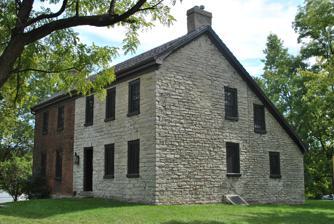
Building: Lewis Kemp House
Country: United States of America
Year built: 1806
Historic house in Ohio, United States United States historic place Lewis Kemp House U.S. National Register of Historic Places View of the house from the west Show map of Ohio Show map of the United States Location 4800 Burkhardt Ave., Dayton , Ohio Coordinates 39°45′36.5″N 84°7′33″W / 39.760139°N 84.12583°W / 39.760139; -84.12583 Area Less than 1 acre (0.40 ha) Built 1806 ( 1806 ) Architectural style Saltbox NRHP reference No. 75001502 Added to NRHP January 23, 1975 The Lewis Kemp House is a historic pioneer farmstead in the city of Dayton , Ohio , United States .  Built for one of the area's earliest residents, it was a religious center in its first years, while later years saw its expansion to its present form.  Now located among much newer houses, it is Dayton's oldest surviving residence, and it has been named a historic site . Kemp family In 1805, a large colony from Frederick County, Maryland settled within Mad River Township; among the ninety-six individuals was Lewis Kemp, who purchased land near the center of the township and in its southwestern region.  Within a few years, Kemp relinquished some portions of his property, conveying a piece of land via general warranty deed to local school trustees for the construction of a schoolhouse in 1815, and another 1 acre (0.40 ha) he donated for cemetery purposes in 1815, but on the residue he continue to reside on the old homestead until his death at the age of 88. Kemp was an active member of the United Brethren Church ; starting in 1810, Brethren minister Christian Newcomer would hold meetings on Kemp's farm whenever he visited the Dayton area. House Kemp's house is built of brick and limestone with a stone foundation ; it is covered with an asphalt roof, and peripheral elements are made of wood and stone. The original portion of the house was constructed in 1806, almost as soon as Kemp and his family reached their new farm, while the brick section was constructed in approximately 1832.  Although built of stone, the house is a saltbox and displays the characteristics of the style, including the long sloping rear roof. Preservation Today, the Kemp House sits in a suburban neighborhood at the junction of Burkhardt Avenue with Meyers Avenue; it is within the city of Dayton, although the city limits of Riverside include some of the adjacent properties. As the oldest house in Dayton, it was added to the National Register of Historic Places in early 1975, qualifying both because of its architecture and because it was the home of a leading local citizen.  When it was given this designation, it was one of 11 such locations within Dayton, but the city's National Register list now embraces over 100 different places. See also National Register of Historic Places listings in Dayton, Ohio References